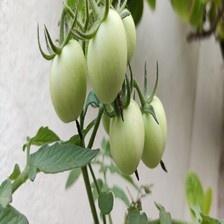
Label: tomato